PharmaRusical

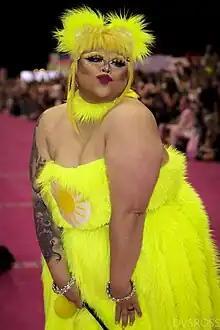
Kalorie Karbdashian-Williams ("pictured in 2022") is eliminated from the competition.

The episode saw Kalorie Karbdashian-Williams' elimination from the competition.